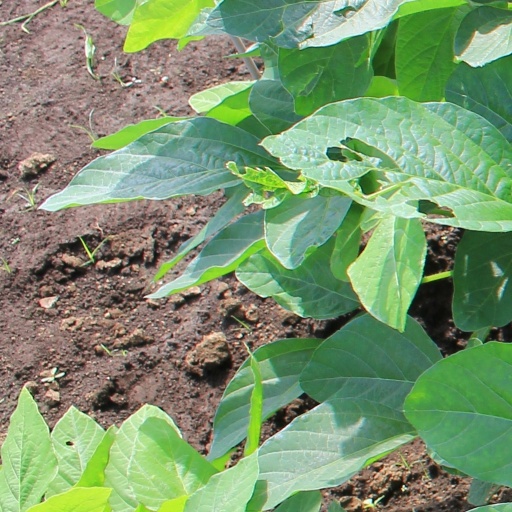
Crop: soybean